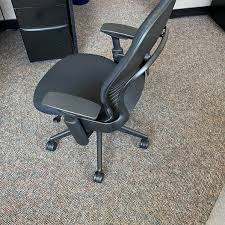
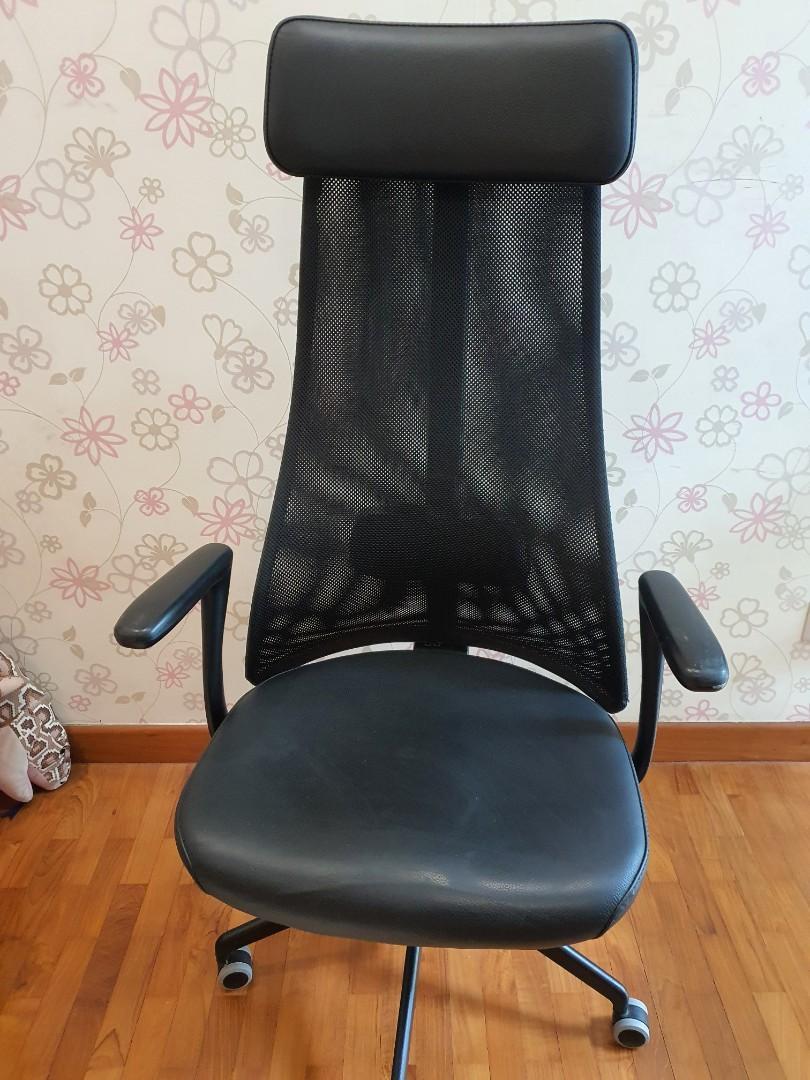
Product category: items_chair
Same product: no